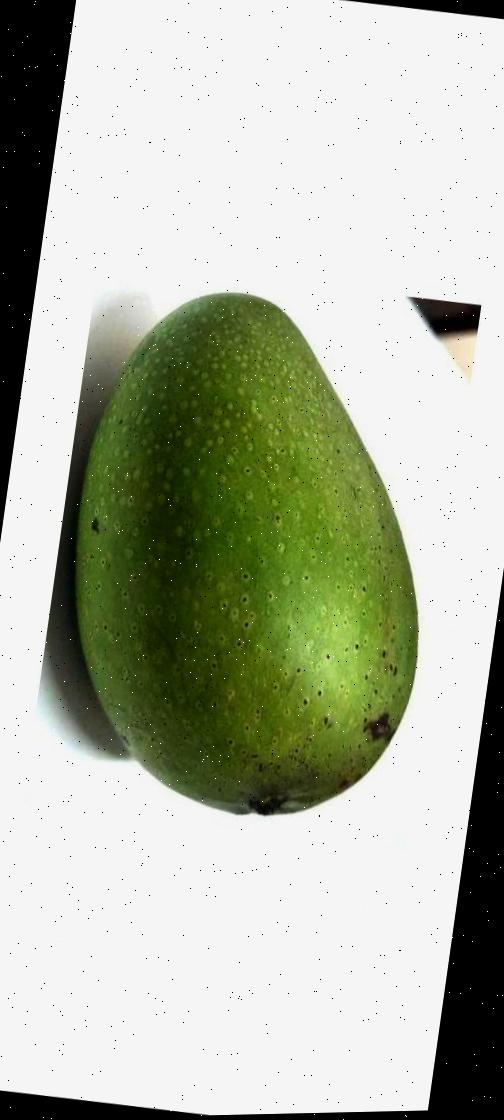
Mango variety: Ashshina Zhinuk